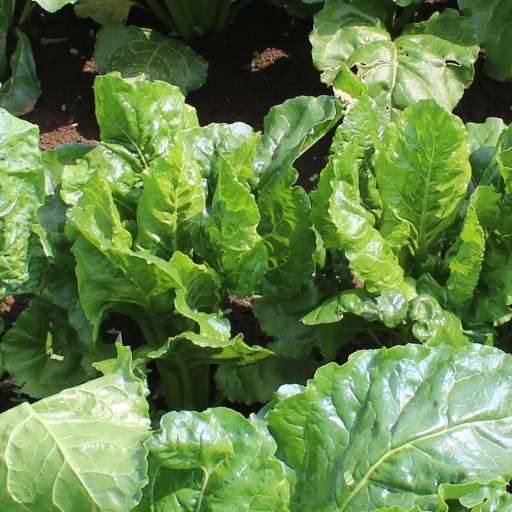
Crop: sugar beet